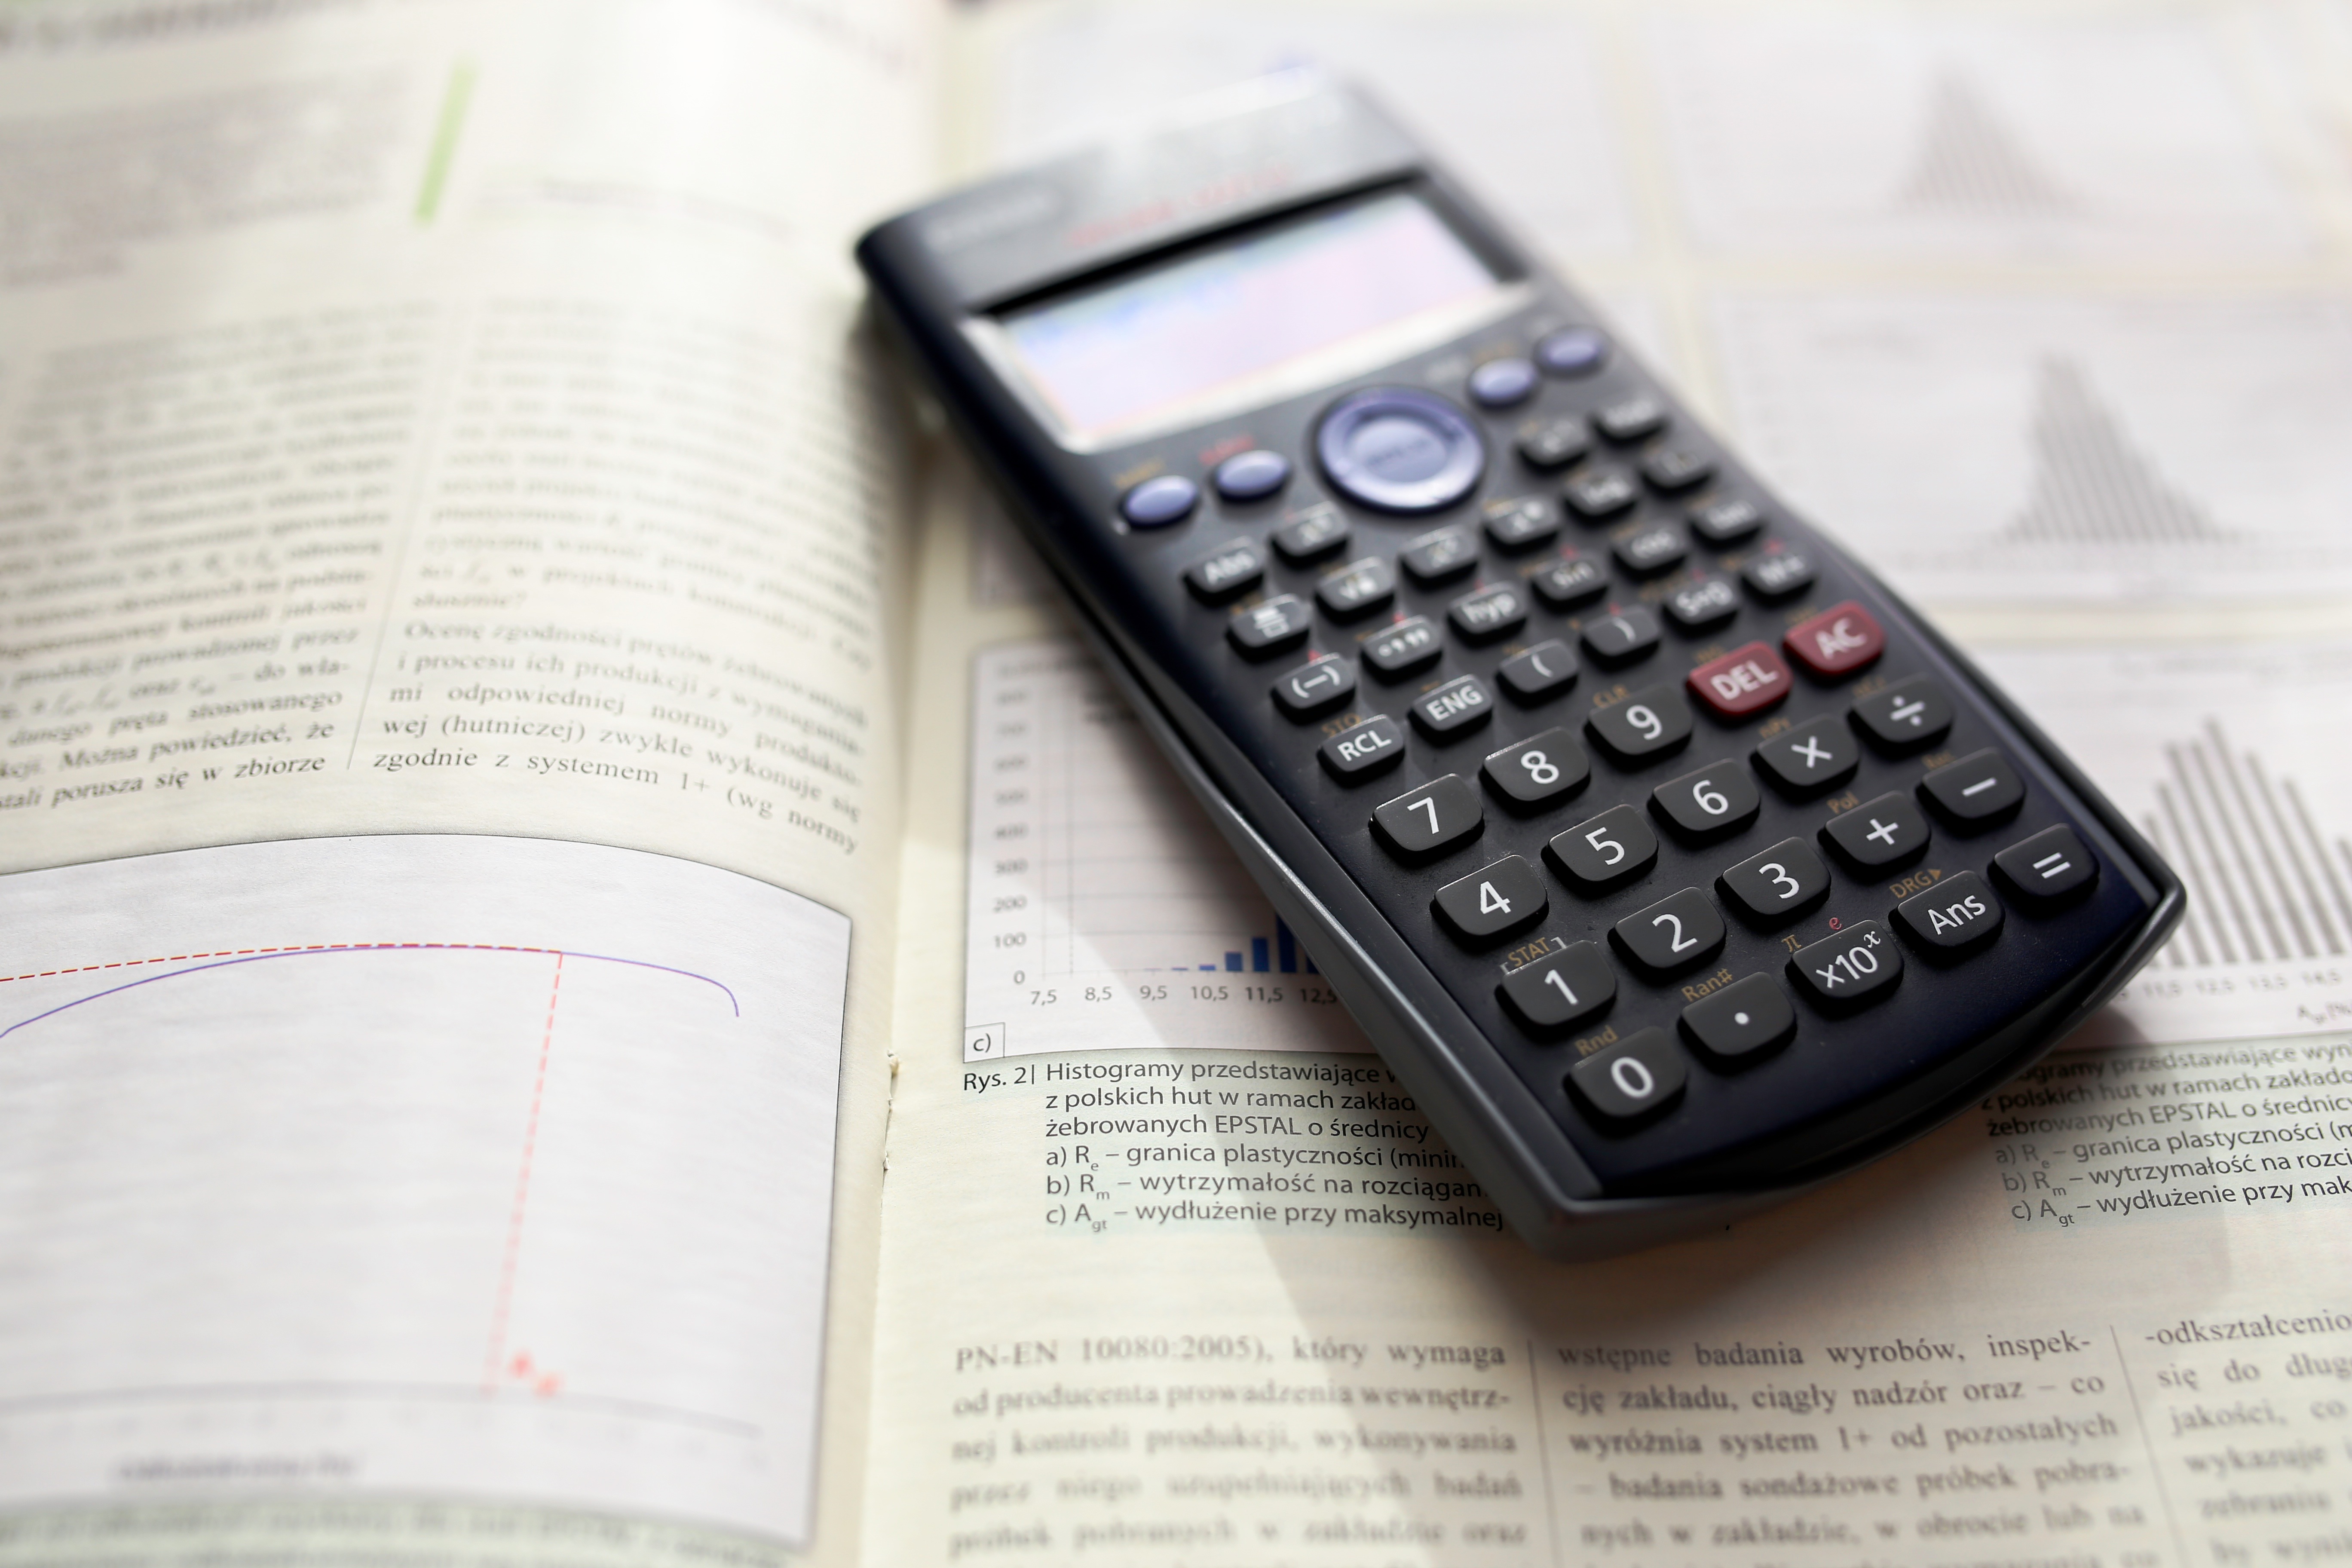
writing, technology, symbol, equipment, office, electronic, math, education, cash, display, digital, mathematics, school, studying, learning, document, multimedia, calculator, finance, calculate, algebra, keypad, office equipment